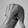
ASL letter: Q